Zed Blade

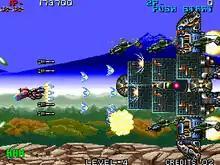
Gameplay screenshot featuring Roc Carrier, the first boss of the game.

"Zed Blade" is a horizontally scrolling shoot 'em up game similar to "Gradius III" and "Last Resort", where players assume the role from either of the three playable characters (master sergeant Uncle Beard, sergeant Ms. Charlotte and corporal Swift Arnold) with their respective space fighter crafts through eight stages that take place on a futuristic sci-fi setting across the Solar System in a last-ditch effort to stop the invasion against humanity on Earth led by Yggdrasil's on-board supercomputer with his army of enemies and regain full control of the unit once more as the main objective. In addition to the single-player mode, the game also features a two-player cooperative multiplayer mode. If a memory card is present, the player is allowed to save their progress and resume into the last stage the game saved at.